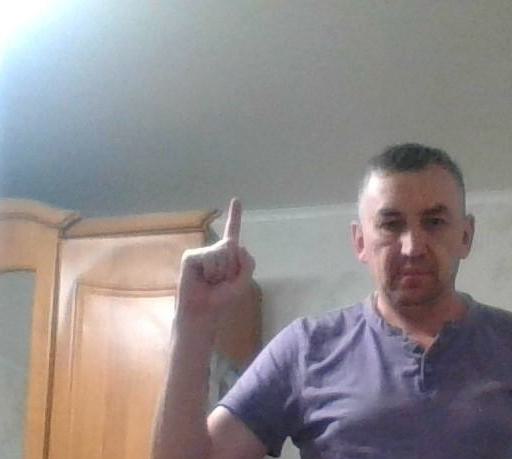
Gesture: one